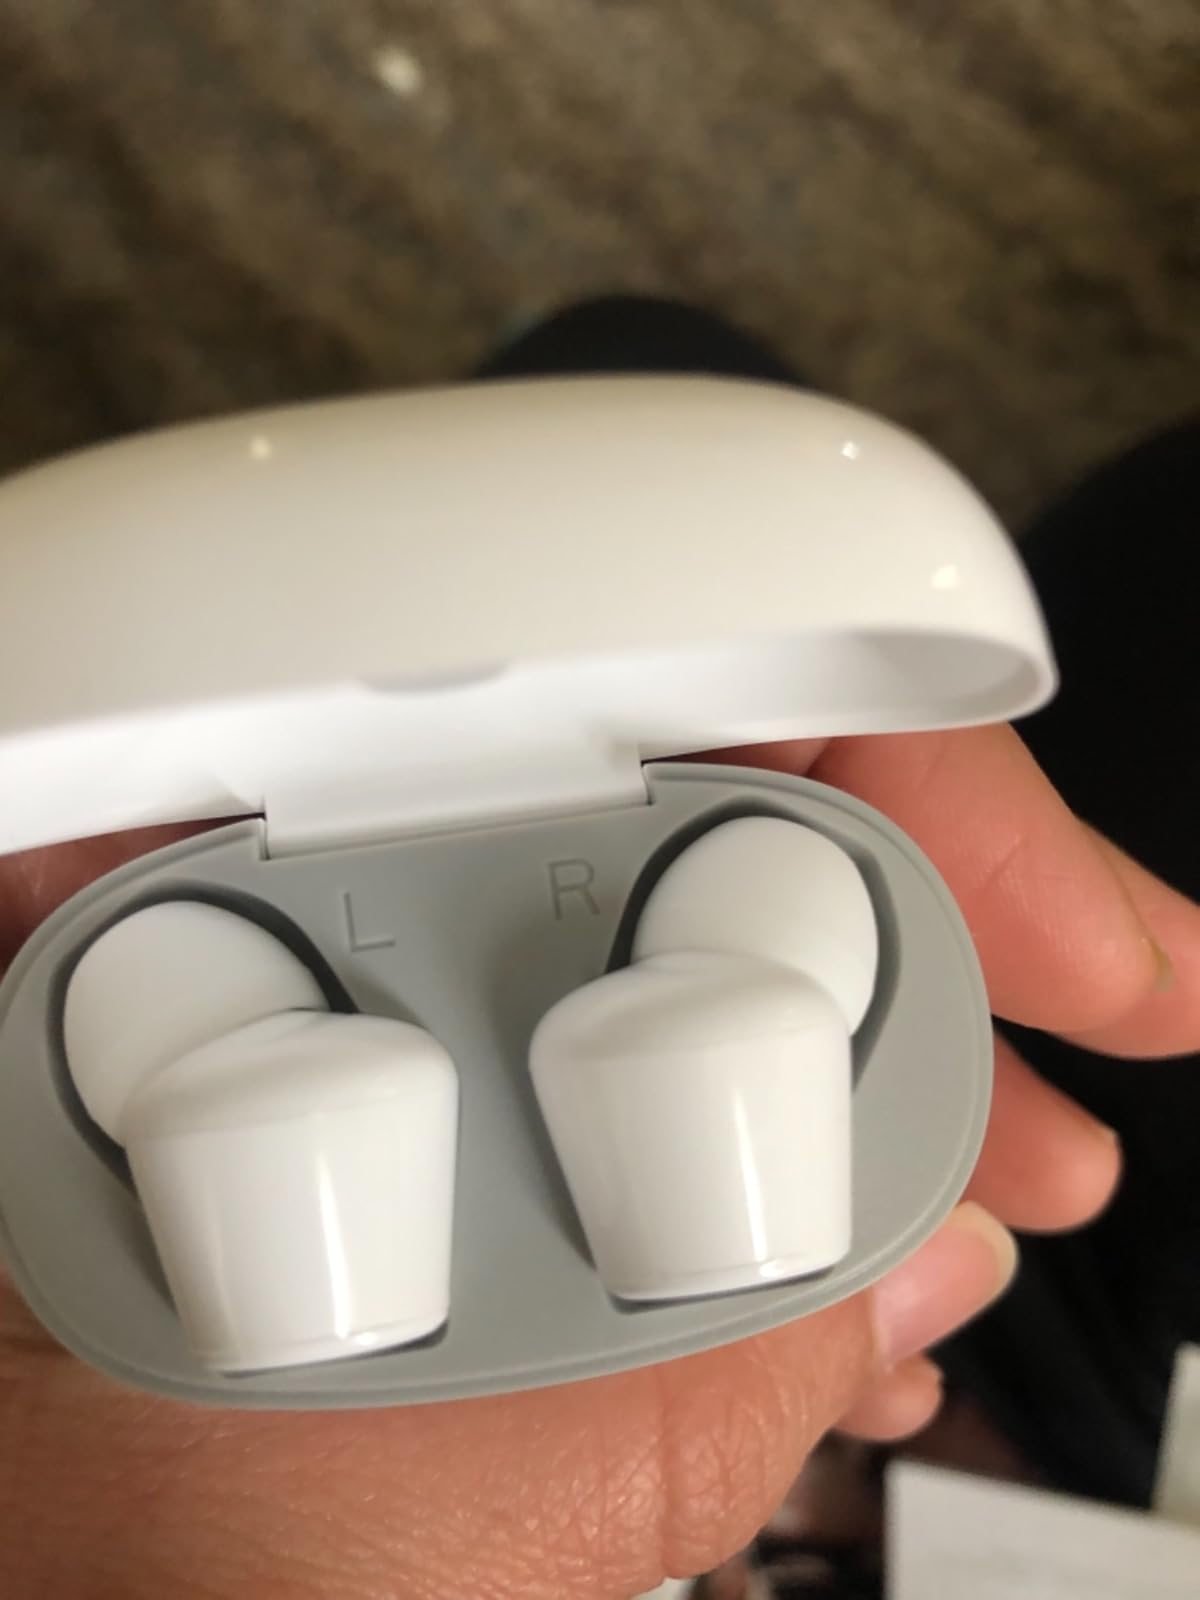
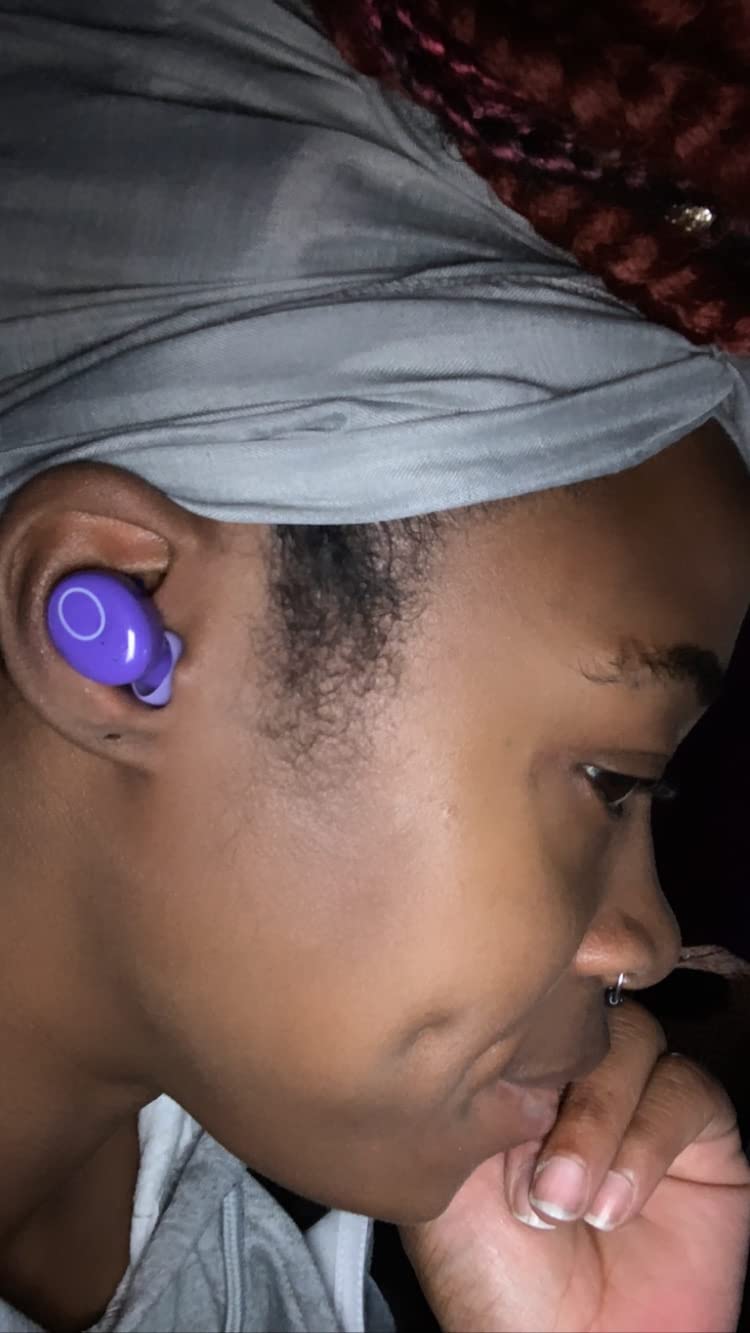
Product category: earbuds
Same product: no